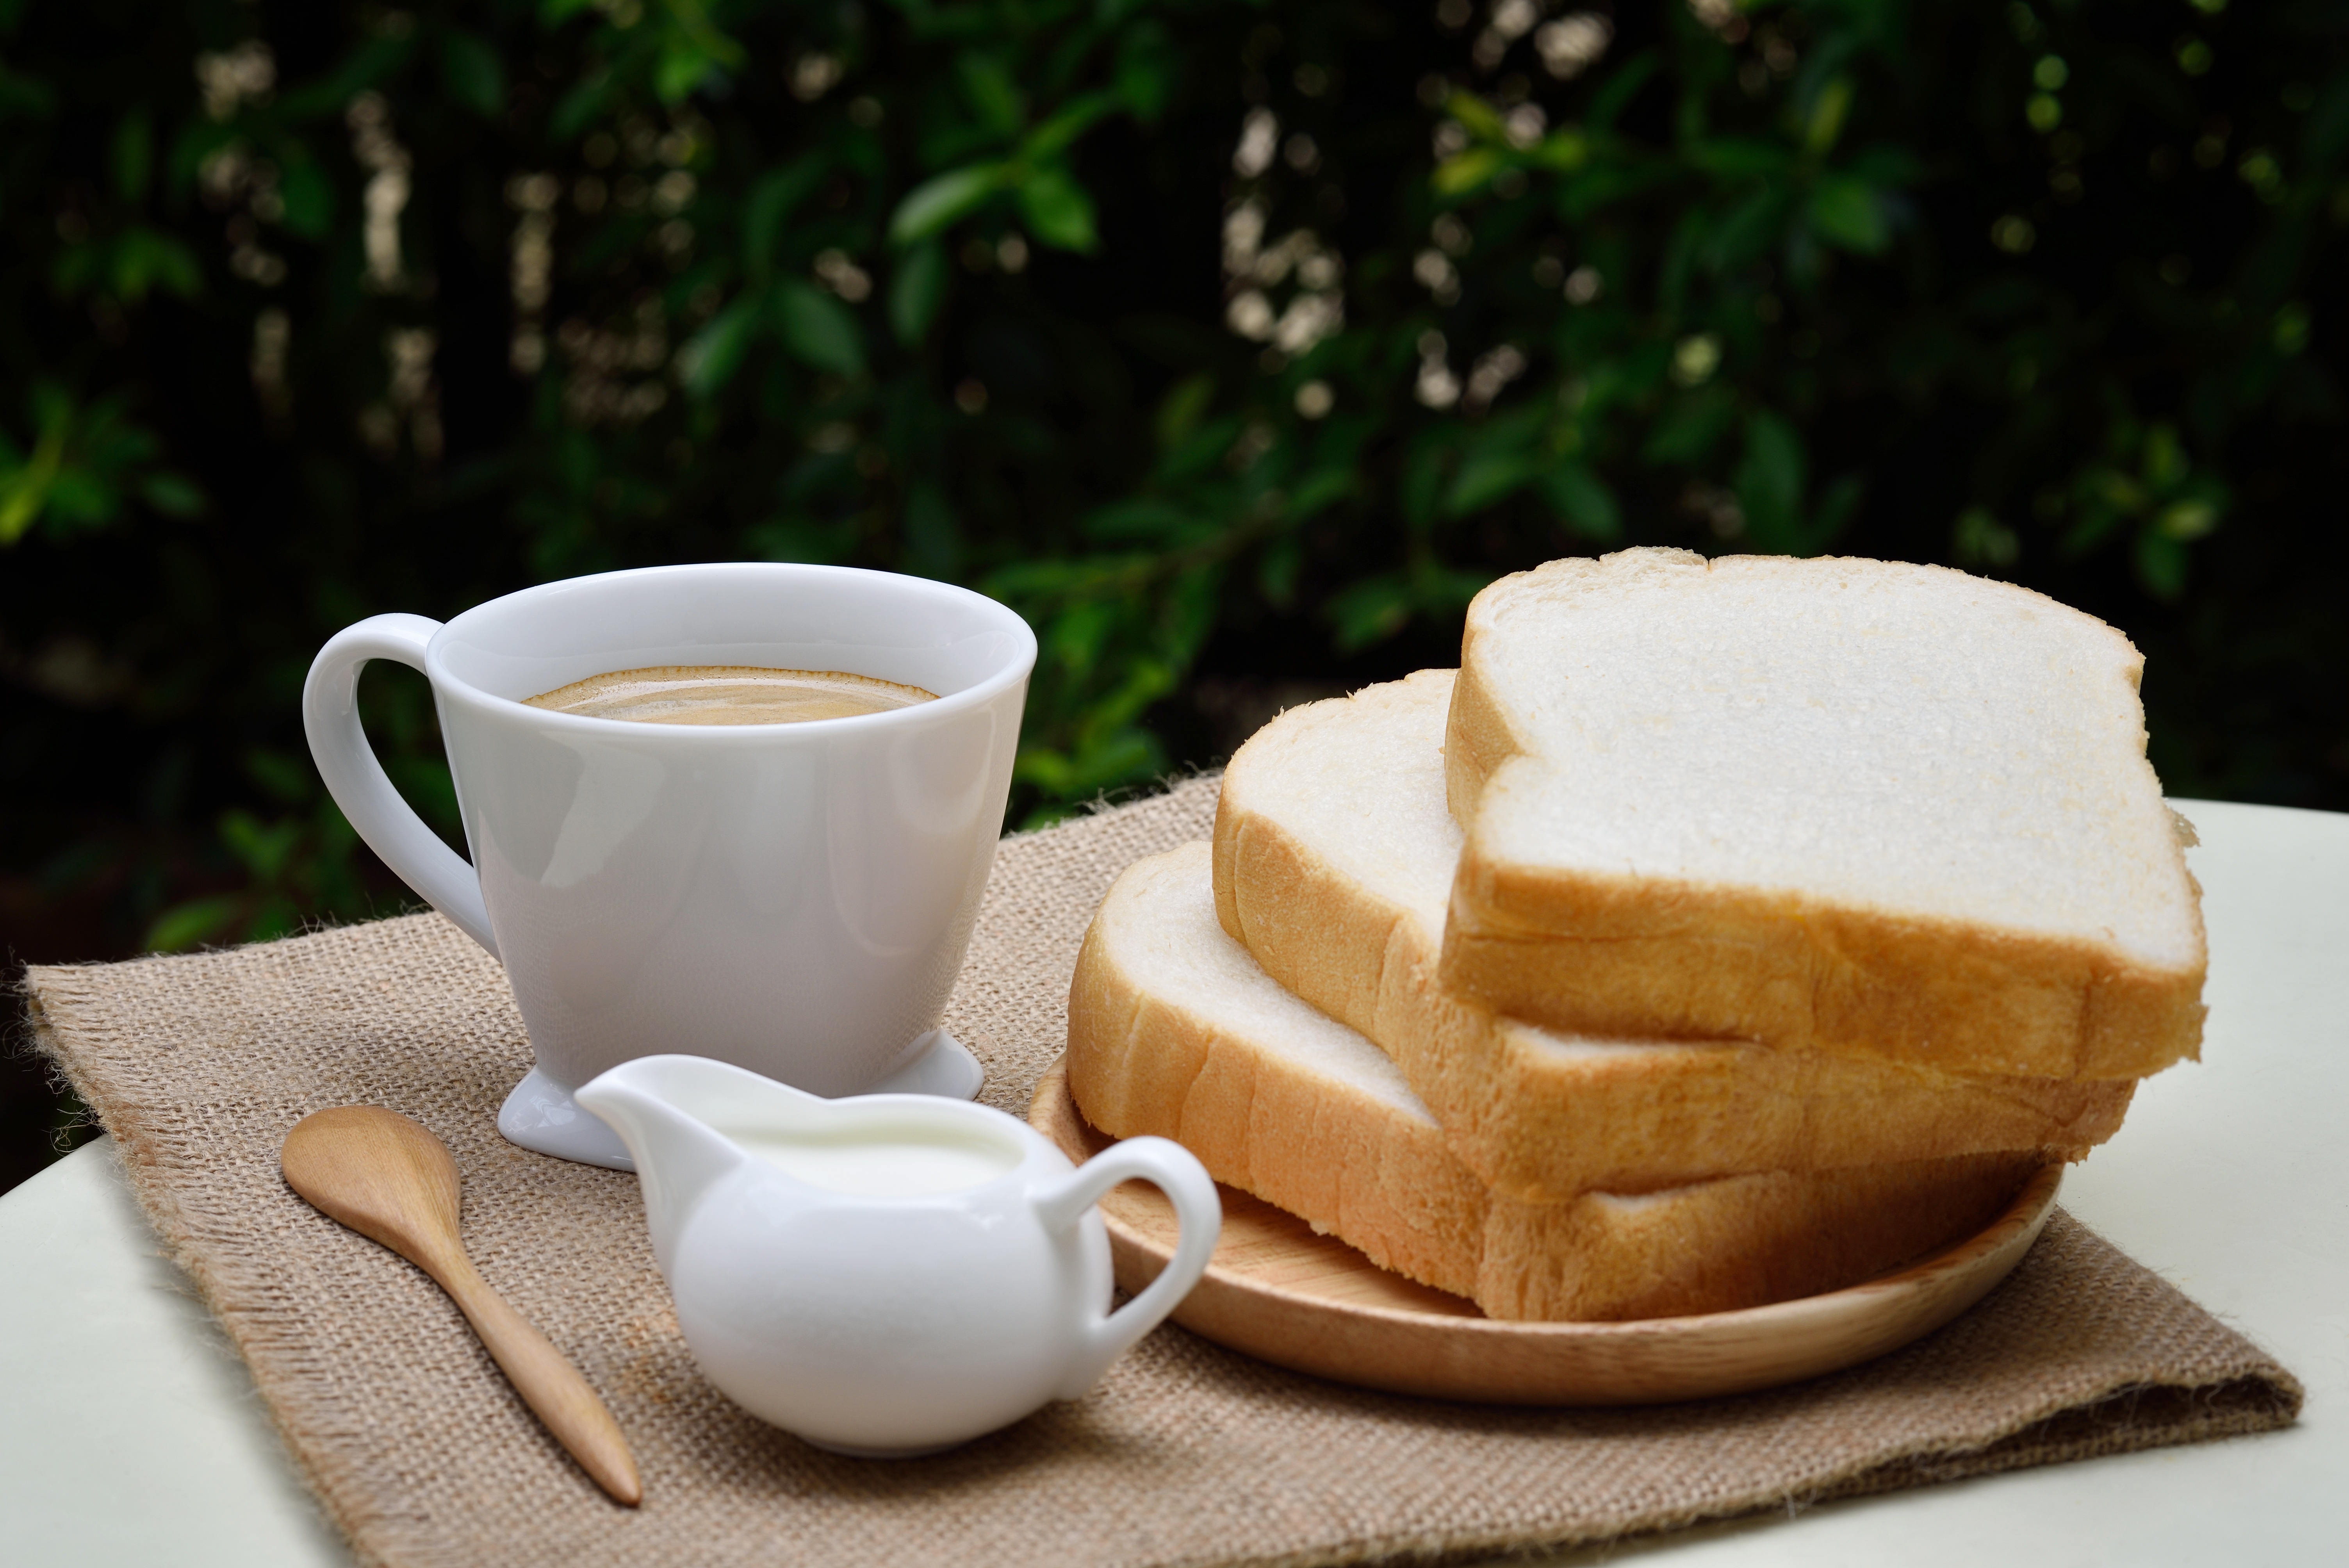
table, coffee, morning, glass, cup, dish, meal, food, produce, drink, breakfast, baking, milk, dessert, coffee cup, bread, health, egg, coconut, eating, flavor